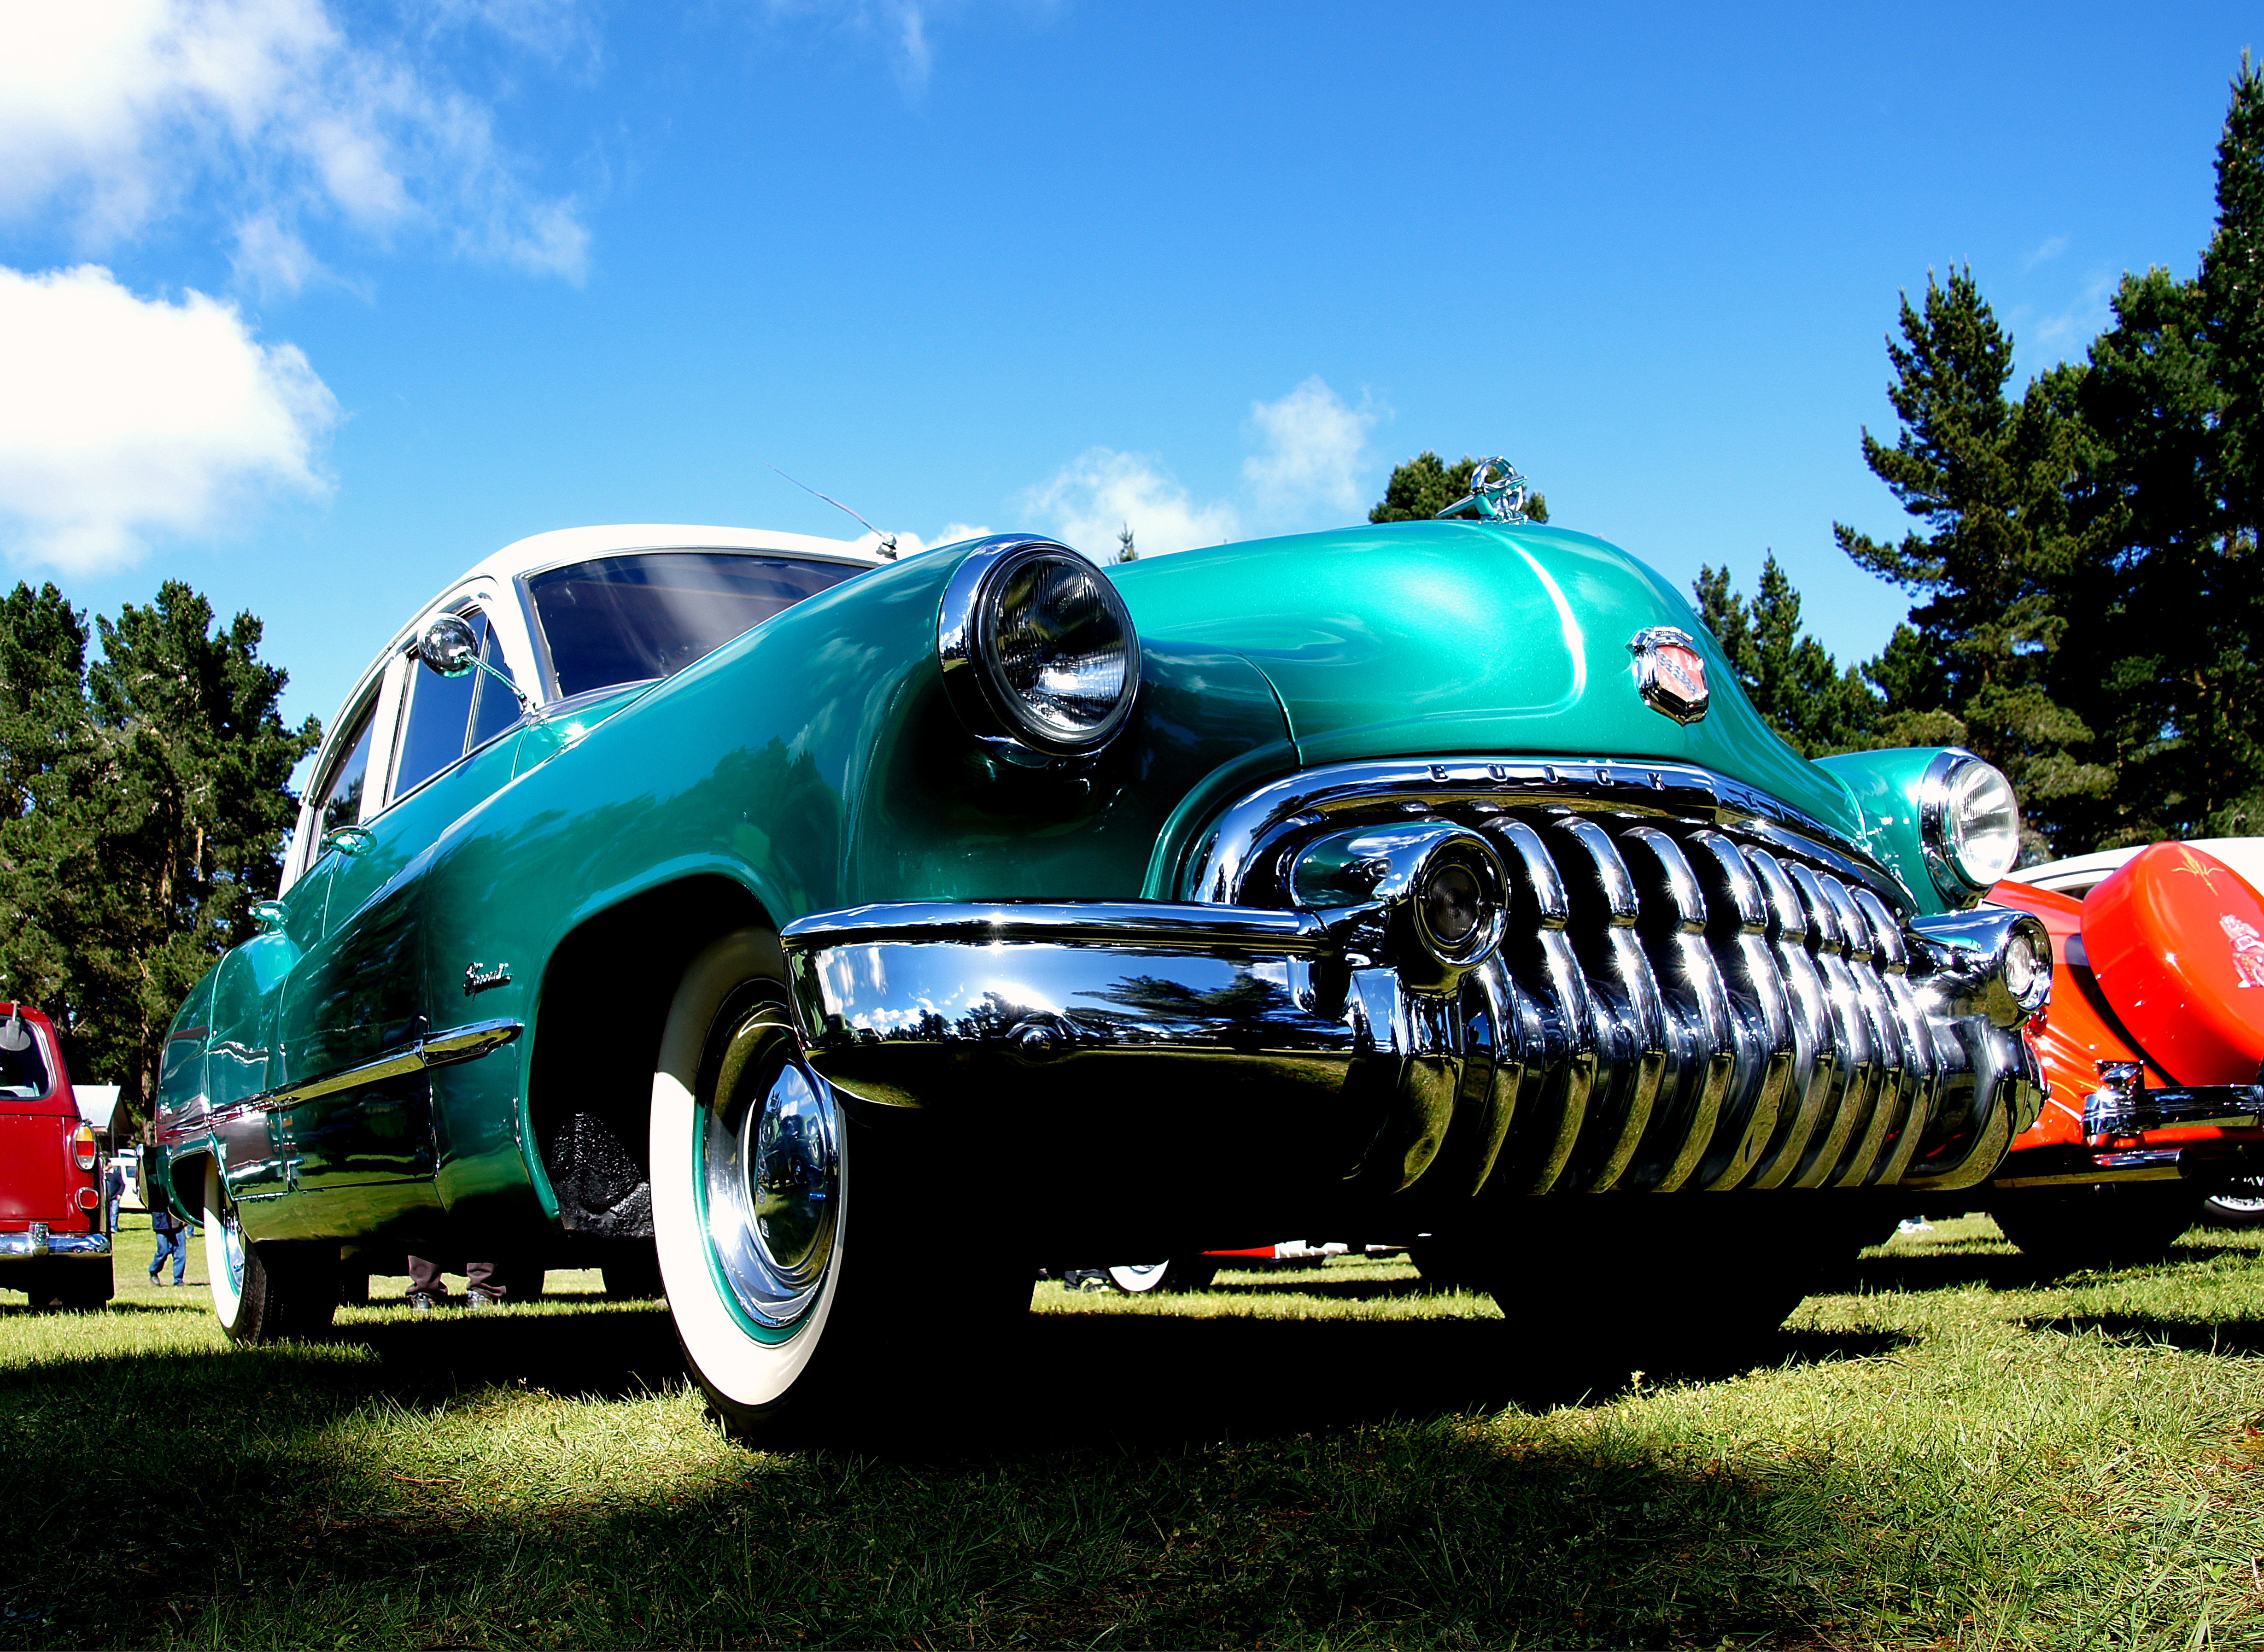
car, wheel, vehicle, motor vehicle, vintage car, sonydslra580, tamron18270, antique car, land vehicle, automobile make, automotive exterior, automotive design, luxury vehicle, full size car, custom car